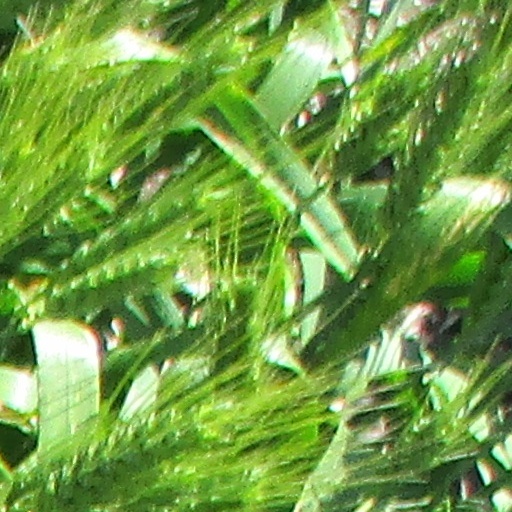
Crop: wheat